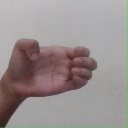
अक्षर: ख